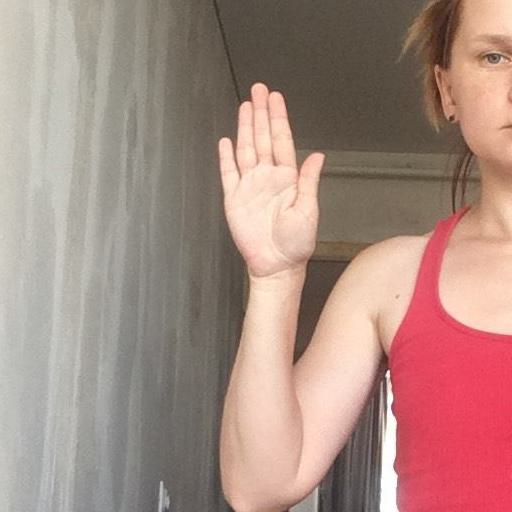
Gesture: stop